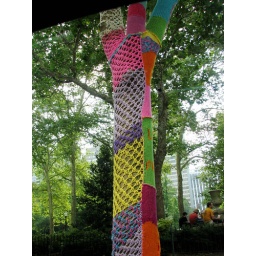
That's right! I spotted this tree in Rittenhouse Square Park! Yay!